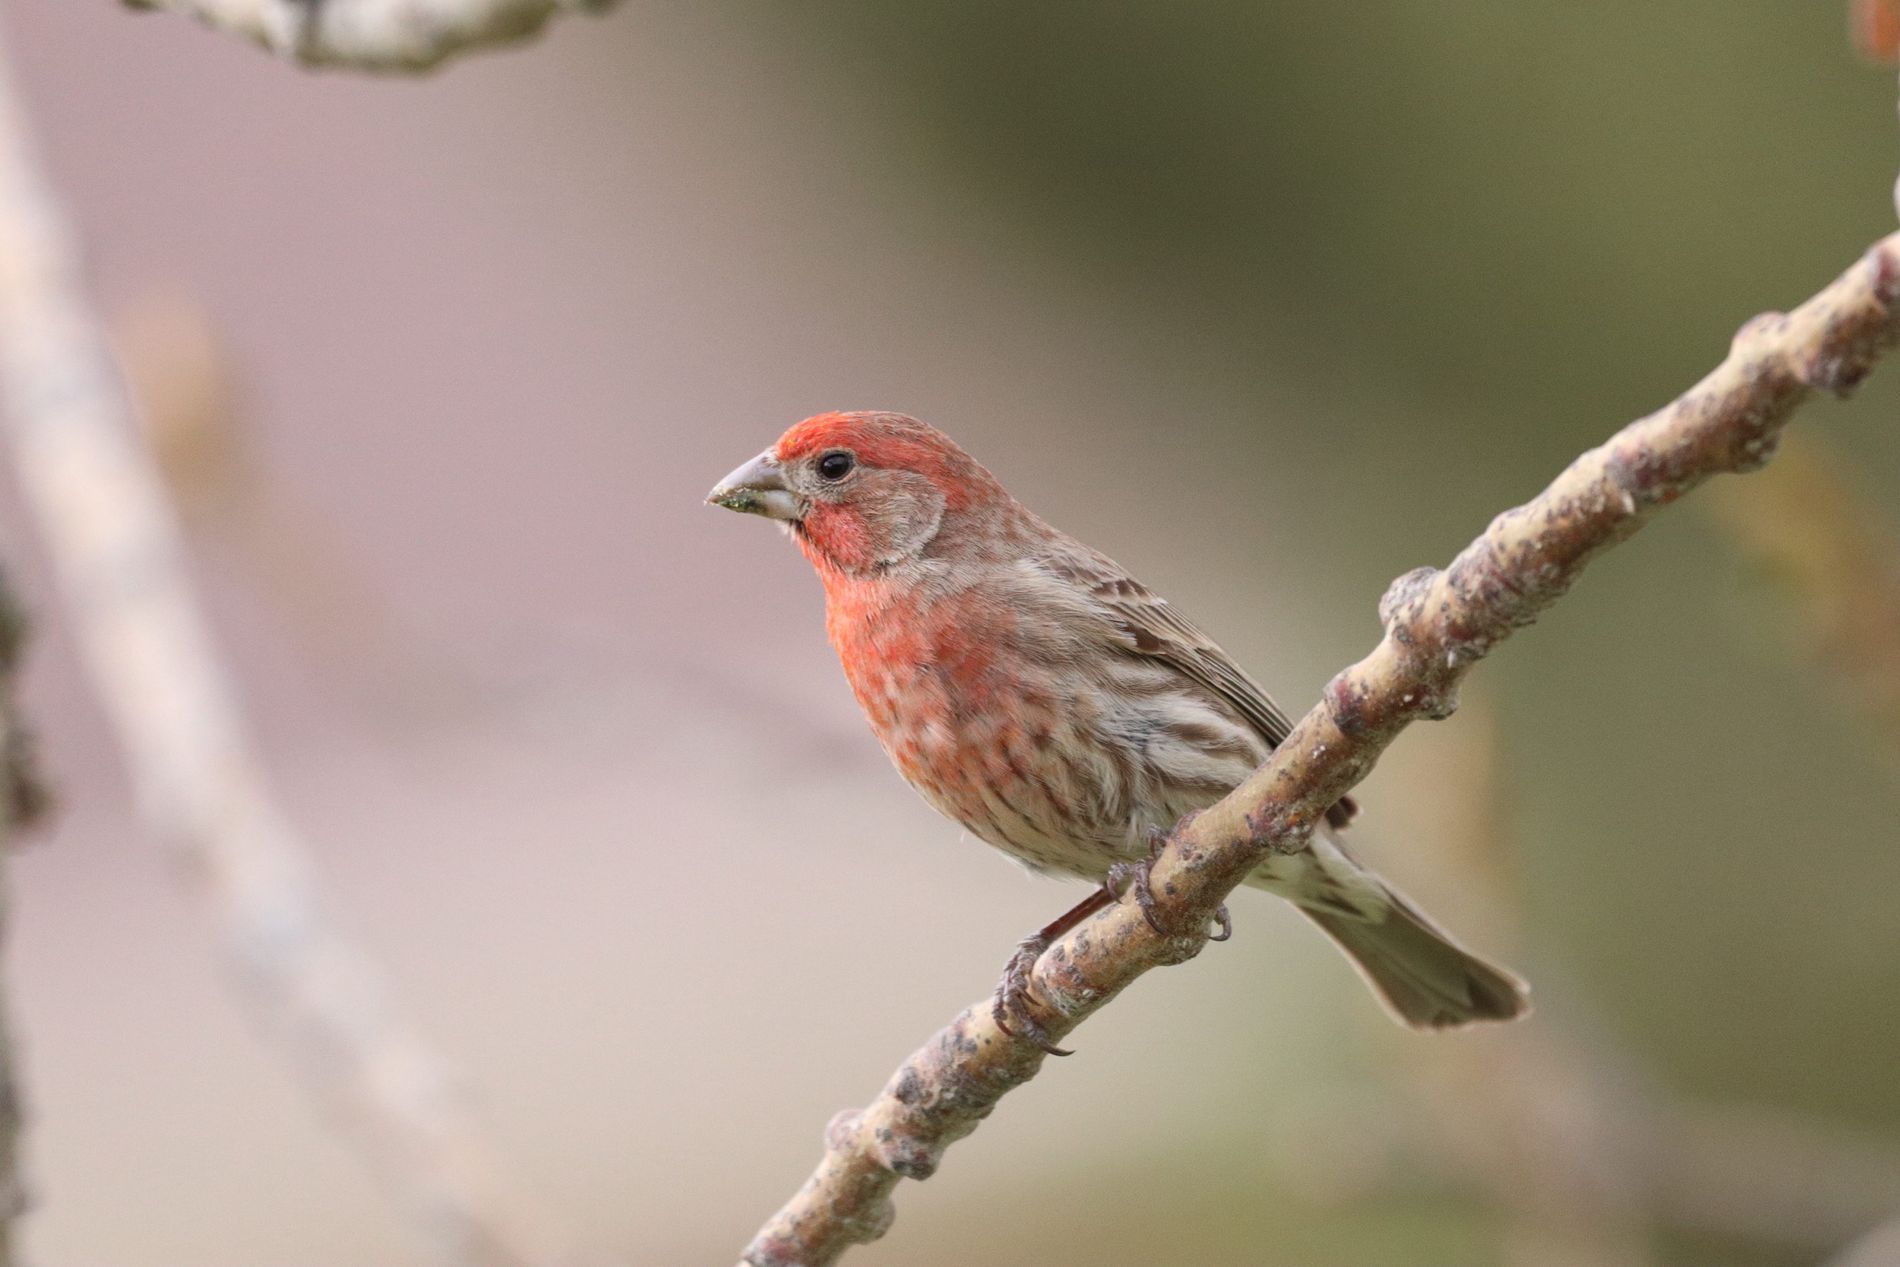
A small bird stands of Tree Branch
This photo shows a small bird with red and brown feathers sitting on a thin tree branch. The bird has a red head and chest, while the rest of its body is a mix of brown and white with some streaks, The background is blurry, with soft colors like green and brown, making the bird stand out clearly.
This photo shows a small bird sitting on a tree branch.The light is soft and natural, making the mood feel warm and calm,The photo is taken from the side, The picture feels peaceful and quiet
Labels: Animal, Bird, Finch, Anthus, branch, Blury Background